Toni Tones

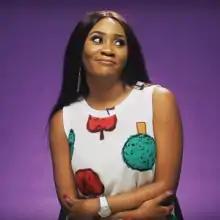
on Ndani TV

Gbemi Anthonia Adefuye , known professionally as Toni Tones , is a Nigerian media personality, actress, and photographer. In 2020, she was nominated for the Best Supporting Actress at the Africa Magic Viewers' Choice Awards.